Daniel Zimmermann

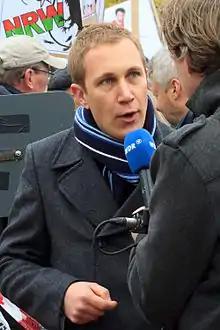
Daniel Zimmermann, 2013

Daniel Zimmermann (born 3 May 1982 in Düsseldorf) is a German politician, founder of the PETO party, and he has been the mayor of Monheim am Rhein since 21 October 2009. When elected, he was the youngest mayor in Germany.